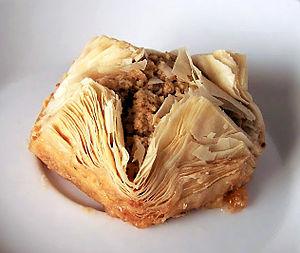
La pâte phyllo aussi orthographiée filo, yufka en turc, est une mince pâte feuilletée, utilisée dans la cuisine méditerranéenne et orientale. Son nom vient du grec ancien φύλλον / phýllon, qui signifie « feuille ».